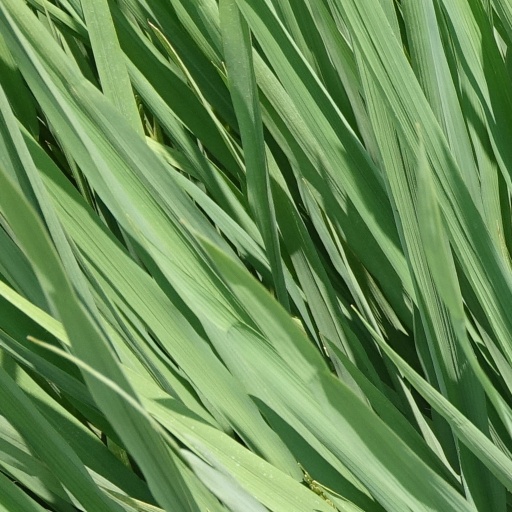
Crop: rice